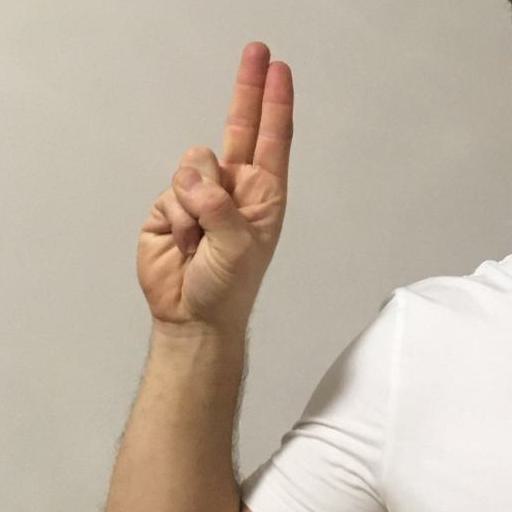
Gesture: two_up